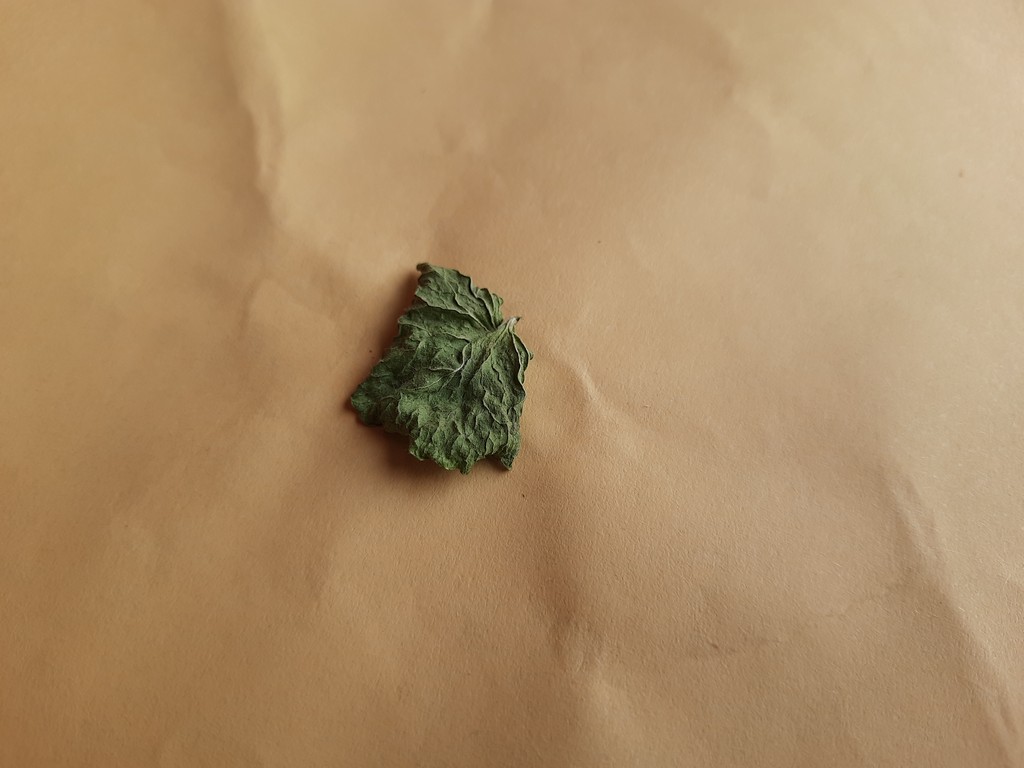
Label: Dried